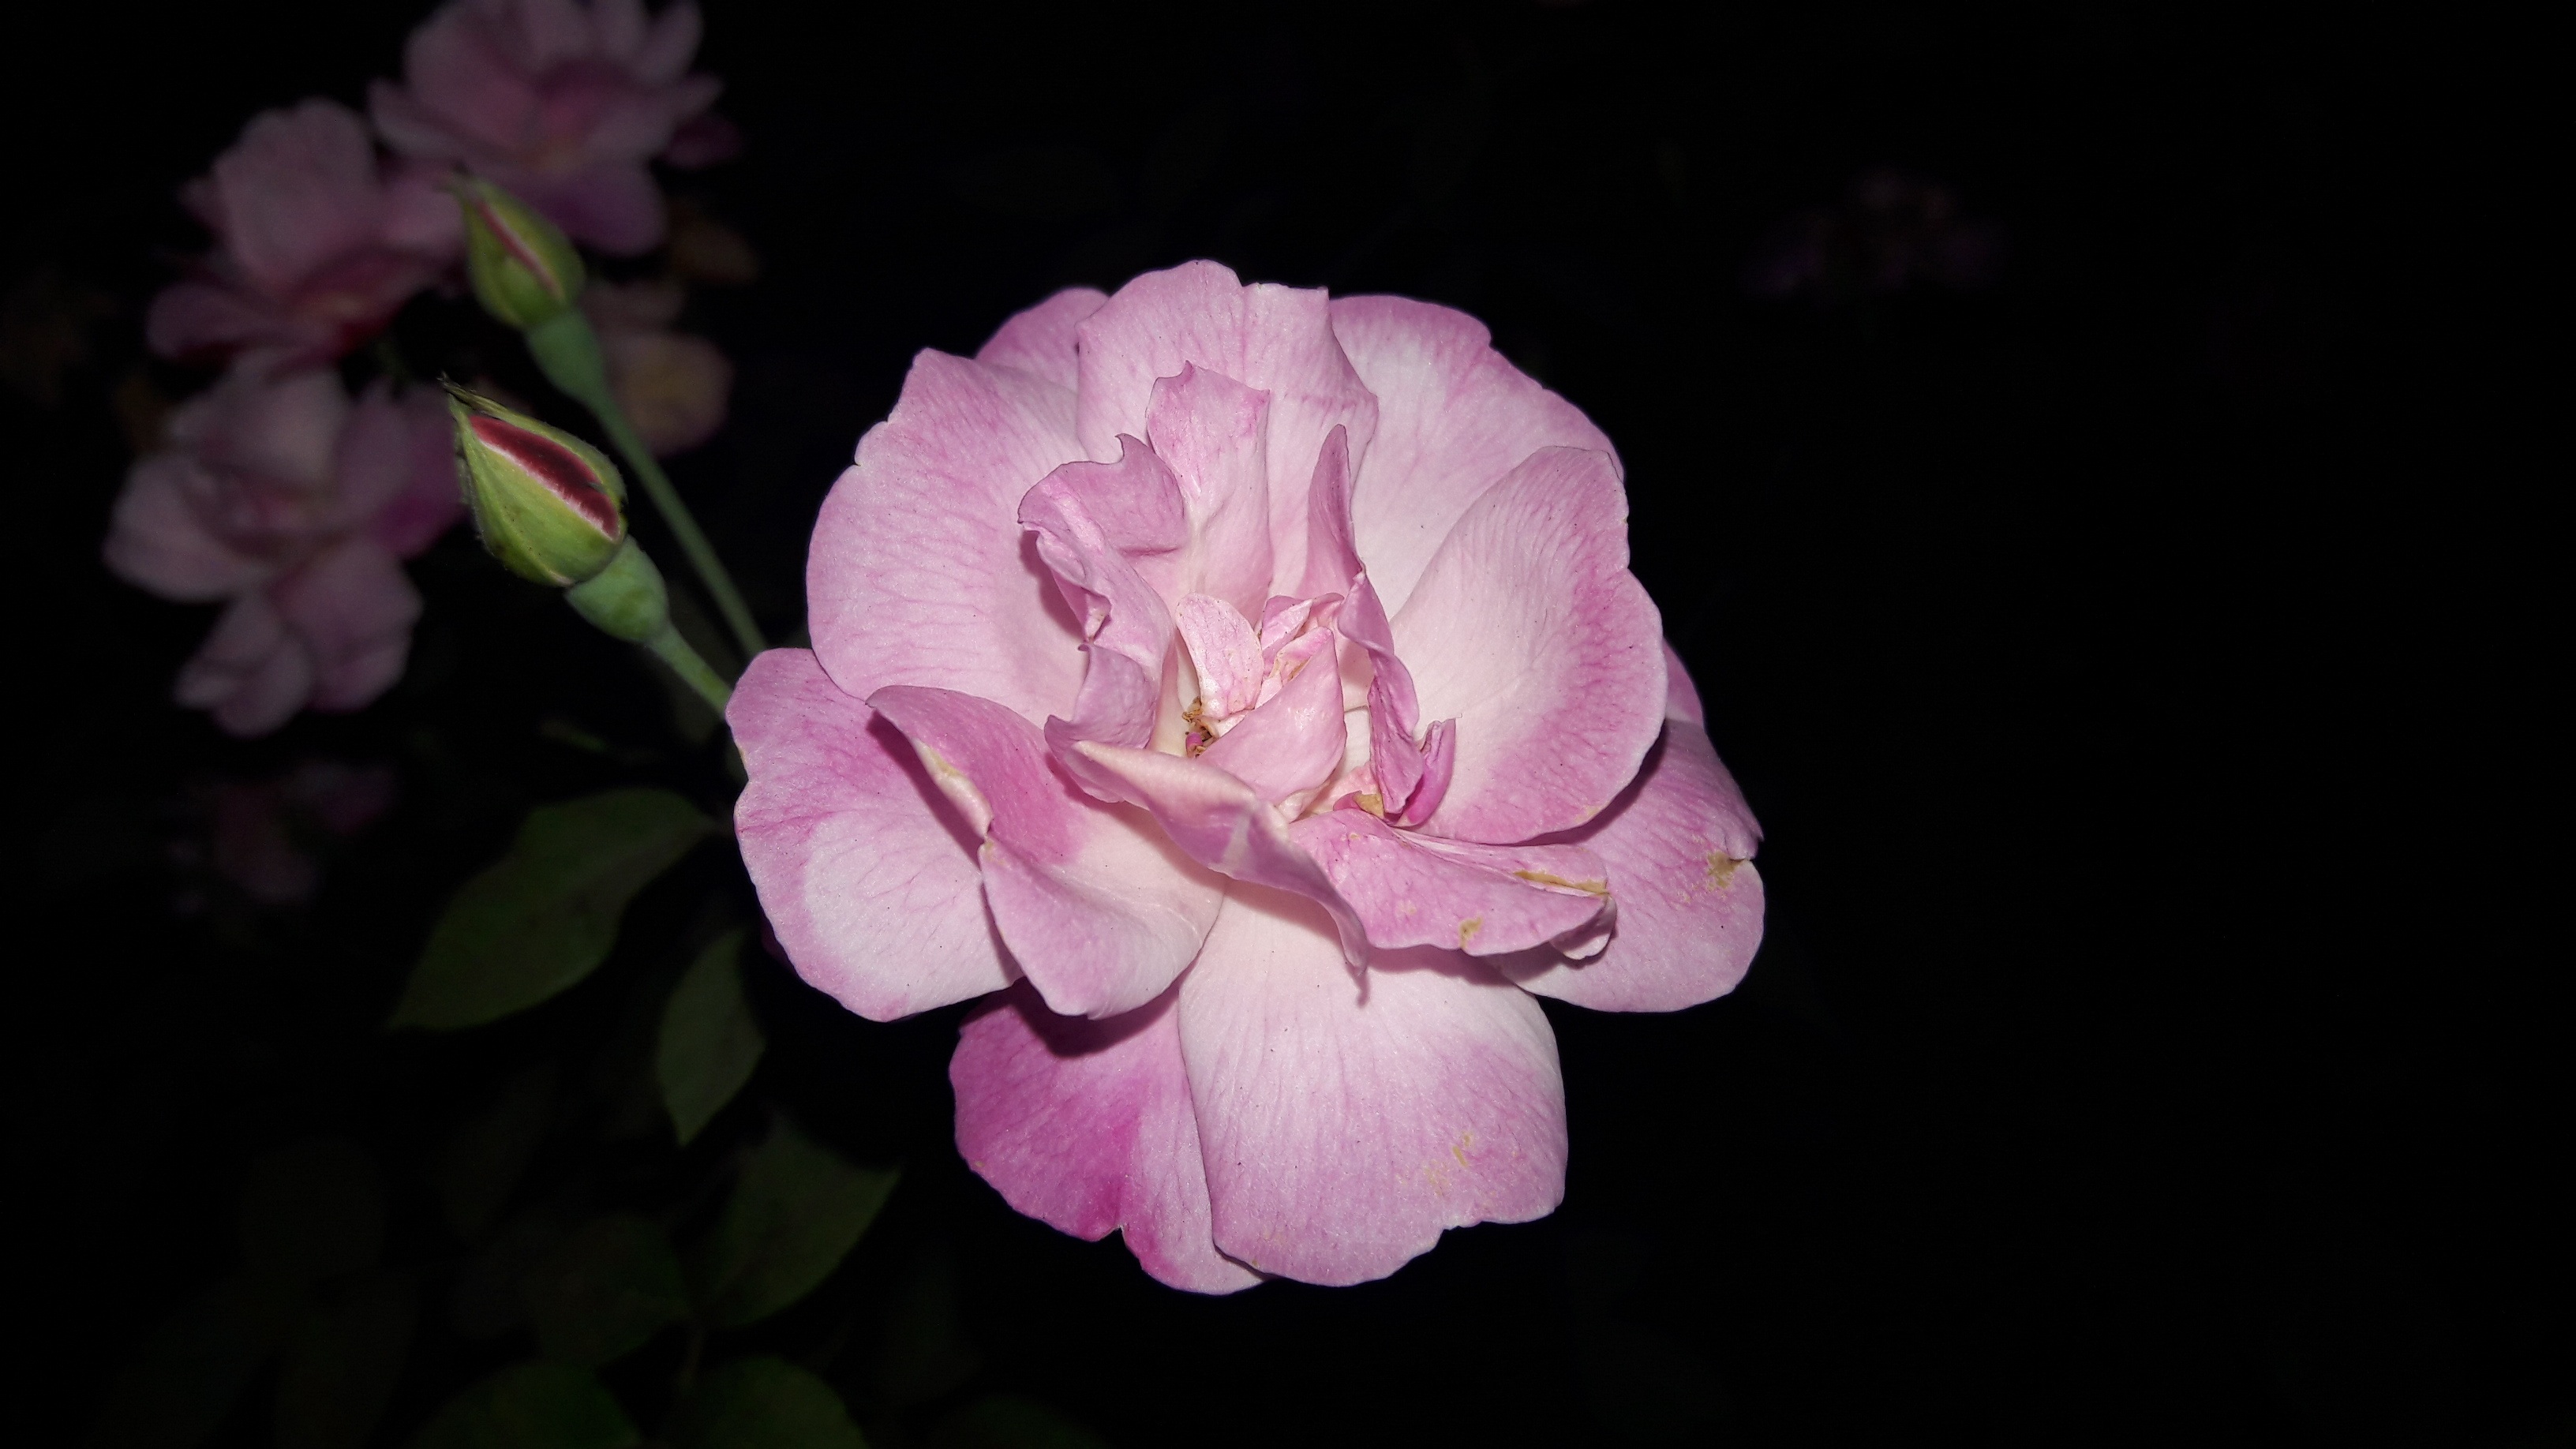
nature, blossom, plant, photography, flower, petal, bloom, floral, love, bouquet, rose, spring, macro, romance, romantic, pink, wedding, flora, valentine, macro photography, flowering plant, garden roses, rose family, land plant